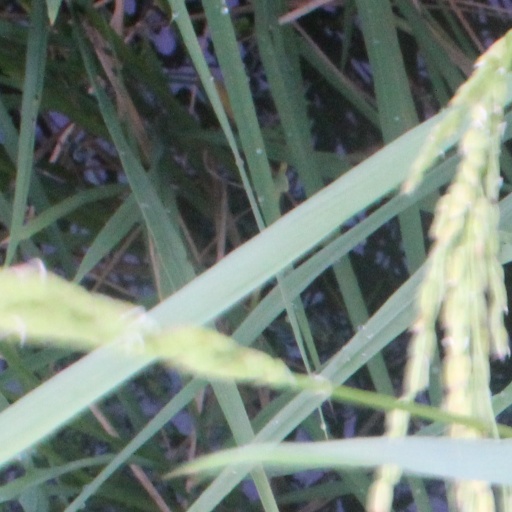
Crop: rice